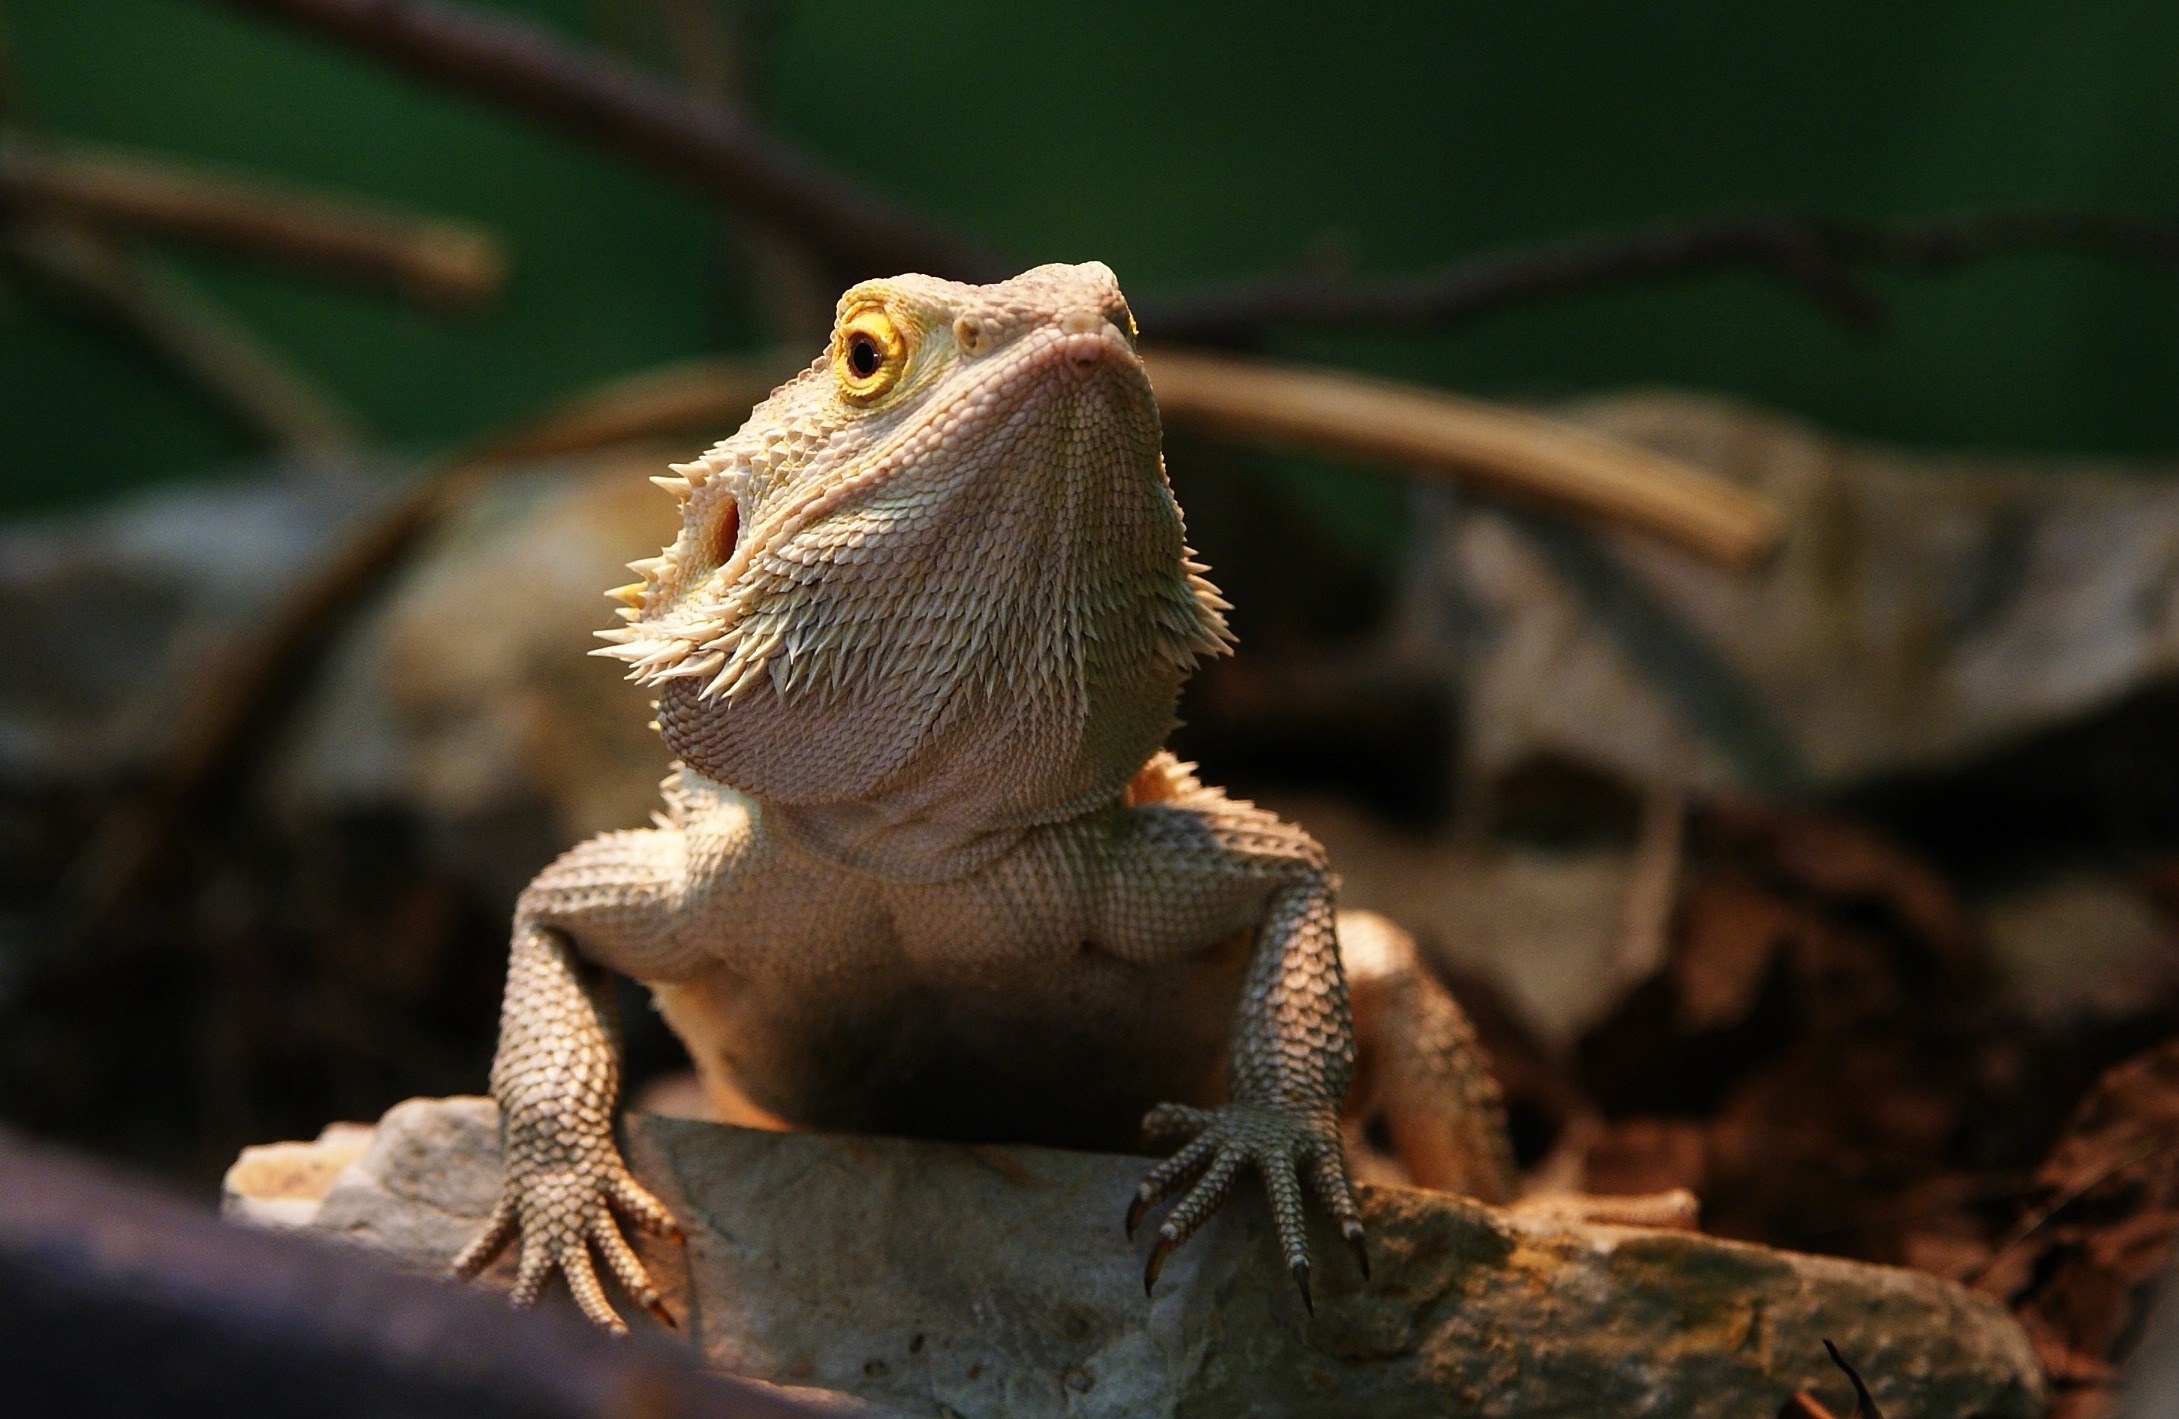
wildlife, zoo, reptile, iguana, fauna, lizard, close up, animals, vertebrate, iguania, macro photography, agamidae, the lizard, scaled reptile